Jaguar D-Type

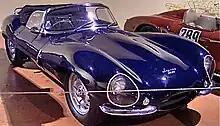
Road-equipped XKSS

Mercedes withdrew from motorsport at the end of the 1955 season, and Jaguar again entered Le Mans in 1956. Although only one of the three factory-entered cars finished, in sixth place, the race was won by a D-Type entered by the small Edinburgh-based team Ecurie Ecosse and driven by Ron Flockhart and Ninian Sanderson, beating works teams from Aston Martin and Scuderia Ferrari.